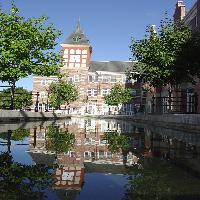
Weather: sun or clear